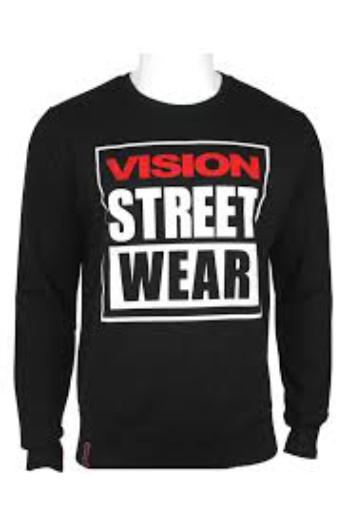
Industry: Clothes